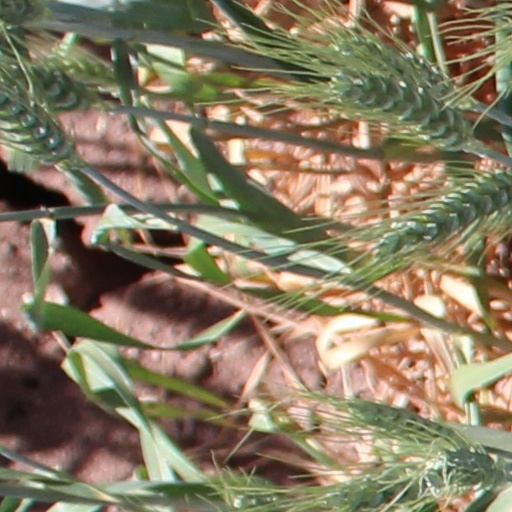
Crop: wheat